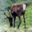
Label: deer